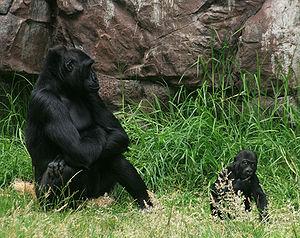
Gorille femelle et son petit de huit mois au Zoo de San Francisco, États-Unis.